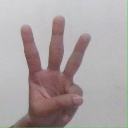
अक्षर: व